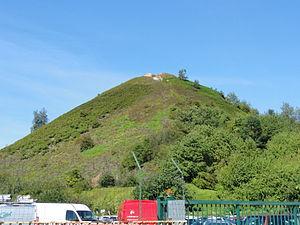
Terril n° 162 dit Renard, Fosse Renard de la Compagnie des mines d'Anzin, Denain, Nord, Nord-Pas-de-Calais, France.
Trois-cent-cinquante-trois biens du bassin minier du Nord-Pas-de-Calais ont été inscrits sur la liste du patrimoine mondial de l'humanité le 30 juin 2012, lors de la trente-sixième session du comité du patrimoine mondial, organisé par l'Unesco du 24 juin au 6 juillet 2012 à Saint-Pétersbourg.
Dans le bassin minier du Nord-Pas-de-Calais, 339 terrils sont recensés. En 1969, les Houillères leur ont attribué un numéro individuel, pour les référencer, et les exploiter. Ils sont numérotés d'ouest en est, du nᵒ 1 au 202. Une liste complémentaire a été créée dans les années 1970. Les sites y sont numérotés de 203 à 260, sans logique spécifique, chaque numéro ayant été attribué en fonction des sites susceptibles d'être exploités. Certains sites étant composés de plusieurs terrils annexes ou satellites, une lettre suit le numéro.
La fosse Renard ou Jacques Renard de la Compagnie des mines d'Anzin est un ancien charbonnage du Bassin minier du Nord-Pas-de-Calais, situé à Denain. Les travaux commencent en 1836, la fosse exploite après sa mise en service un gisement très riche de houille grasse et demi-grasse. Les terrils nᵒˢ 162 et 162A sont entrepris à côté du carreau de fosse. Des habitations sont bâties pour les mineurs. Un second puits est commencé en 1873. Émile Zola descend dans cette fosse en 1884 afin de se documenter en vue de l'écriture de Germinal. La fosse est détruite durant la Première Guerre mondiale, elle est reconstruite avec des chevalements en béton armé. Jules Mousseron y a œuvré durant 46 ans.